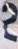
Number: 2